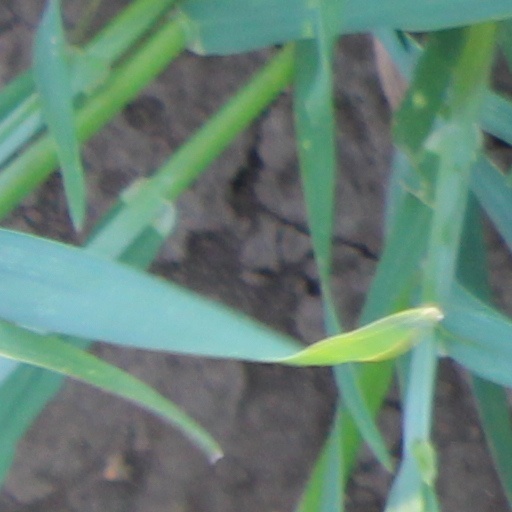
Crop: wheat